Nagaland

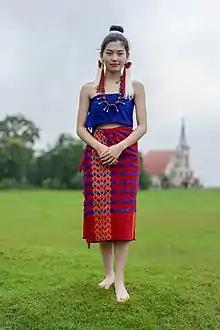

The population of Nagaland consists of almost 2.2 million people, consisting of 1.04 million males and 0.95 million females. Among its districts, Kohima has the largest population (270,063) followed by Dimapur (170,000). The least populated district is Longleng (50,593). 75% of the population lives in the rural areas. As of 2013, about 10% of rural population is below the poverty line; among the people living in urban areas 4.3% of them are below the poverty line.